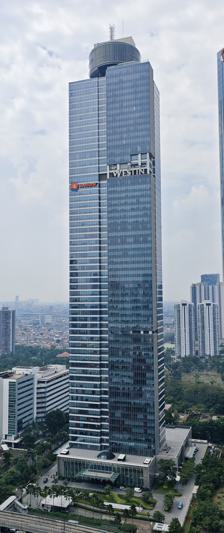
Building: Gama Tower
Country: Indonesia
Year built: 2015
Skyscraper in Jakarta, Indonesia Gama Tower Menara Gama Former names Cemindo Tower, Rasuna Tower Record height Tallest in Indonesia from 2016 to 2022 [I] Preceded by Wisma 46 Surpassed by Autograph Tower General information Type Office and hotel Location South Jakarta, Jakarta , Indonesia Address Kav-C22, Jalan H R Rasuna Said Coordinates 6°13′27″S 106°50′01″E / 6.224153°S 106.833731°E / -6.224153; 106.833731 Current tenants Embassy of India Westin Hotel Construction started 2011 Completed 2016 Owner PT Gamaland Height Architectural 285.5 m (937 ft) Tip 310 m (1,020 ft) Top floor 285.4 m (936 ft) Technical details Floor count 64 (top floor designated as 69, due to number skippings) Floor area 163,466 m 2 (1,759,530 sq ft) Lifts/elevators 33, installed by Schindler Group Design and construction Architect(s) PT Sekawan Design Inc. Architect Developer Cushman & Wakefield Structural engineer Taylor Thomson Whitting Main contractor PT Tatamulia Nusantara Indah Website www .gamakarta .com Gama Tower (formerly known as Cemindo Tower ) is a skyscraper located at Jalan H.R. Rasuna Said , South Jakarta , Indonesia . It was also known as Rasuna Tower and Cemindo Tower during construction period, but finally named as Gama Tower . As of 2022, it is the 3rd tallest building in Jakarta, as well as Indonesia. The tower has an architectural height of 285.5 metres (937 feet), while its tip reached a height of 297 metres (974 feet). It has 64 floors above and 4 floors below the ground. The land area of the tower development is 1.6 hectares. It has a parking lot for over 1,100 vehicles. At present, the tower is the 3rd tallest building in Indonesia and 74th tallest building in the world . The tower is a mixed office and hotel building. Construction of the tower was started in 2011. The tower was topped off in 2015 and opened in August 2016. At that time, the construction cost of the building was around Rp2 trillion (about US$150 million in 2016). Gama Tower is a luxury office tower which applies green building concepts and development. Westin Hotel occupies the top 20 floors of the tower, between the 50th and 69th floors. 360 degree views of Jakarta can be observed from the restaurant at the 51st floor. Henshin operates a club and lounge at the 67th floor as well as restaurant at 68th and 69th floor, the topmost floor of the tower. A function hall is also located within the 69th floor. The rest of the floors are executive office spaces. Gallery Ground-level view of Gama Tower Gama Tower at night Gama Tower in January 2021 See also Jakarta portal Indonesia portal Architecture portal List of tallest buildings in Jakarta List of tallest buildings in Indonesia List of tallest buildings in Southeast Asia References